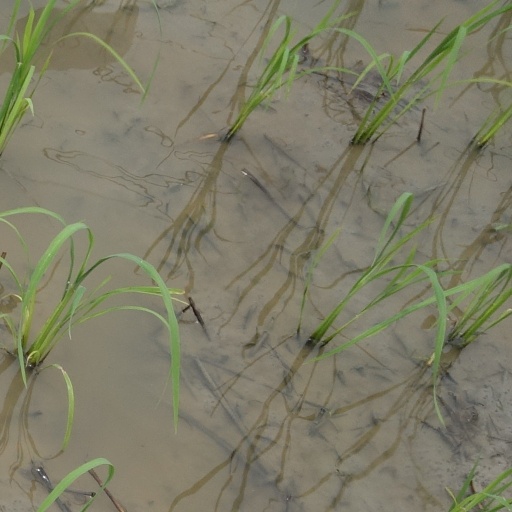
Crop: rice